Old Union Methodist Church

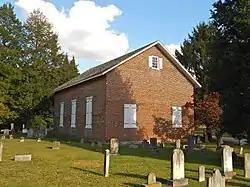
View from the northwest

Old Union Methodist Church is a historic Methodist church located north of Blackbird Crossroads on U.S. 13 in Townsend, New Castle County, Delaware. It was built in 1847, and is a two-story, brick meeting house measuring 40 feet by 60 feet. It is surrounded by a cemetery.